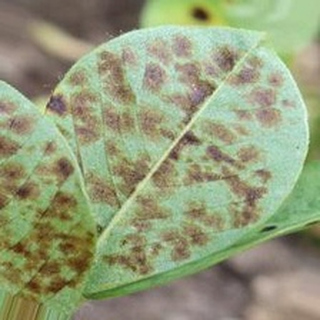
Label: groundnut_rust